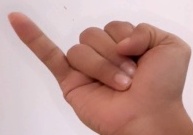
ASL sign: J